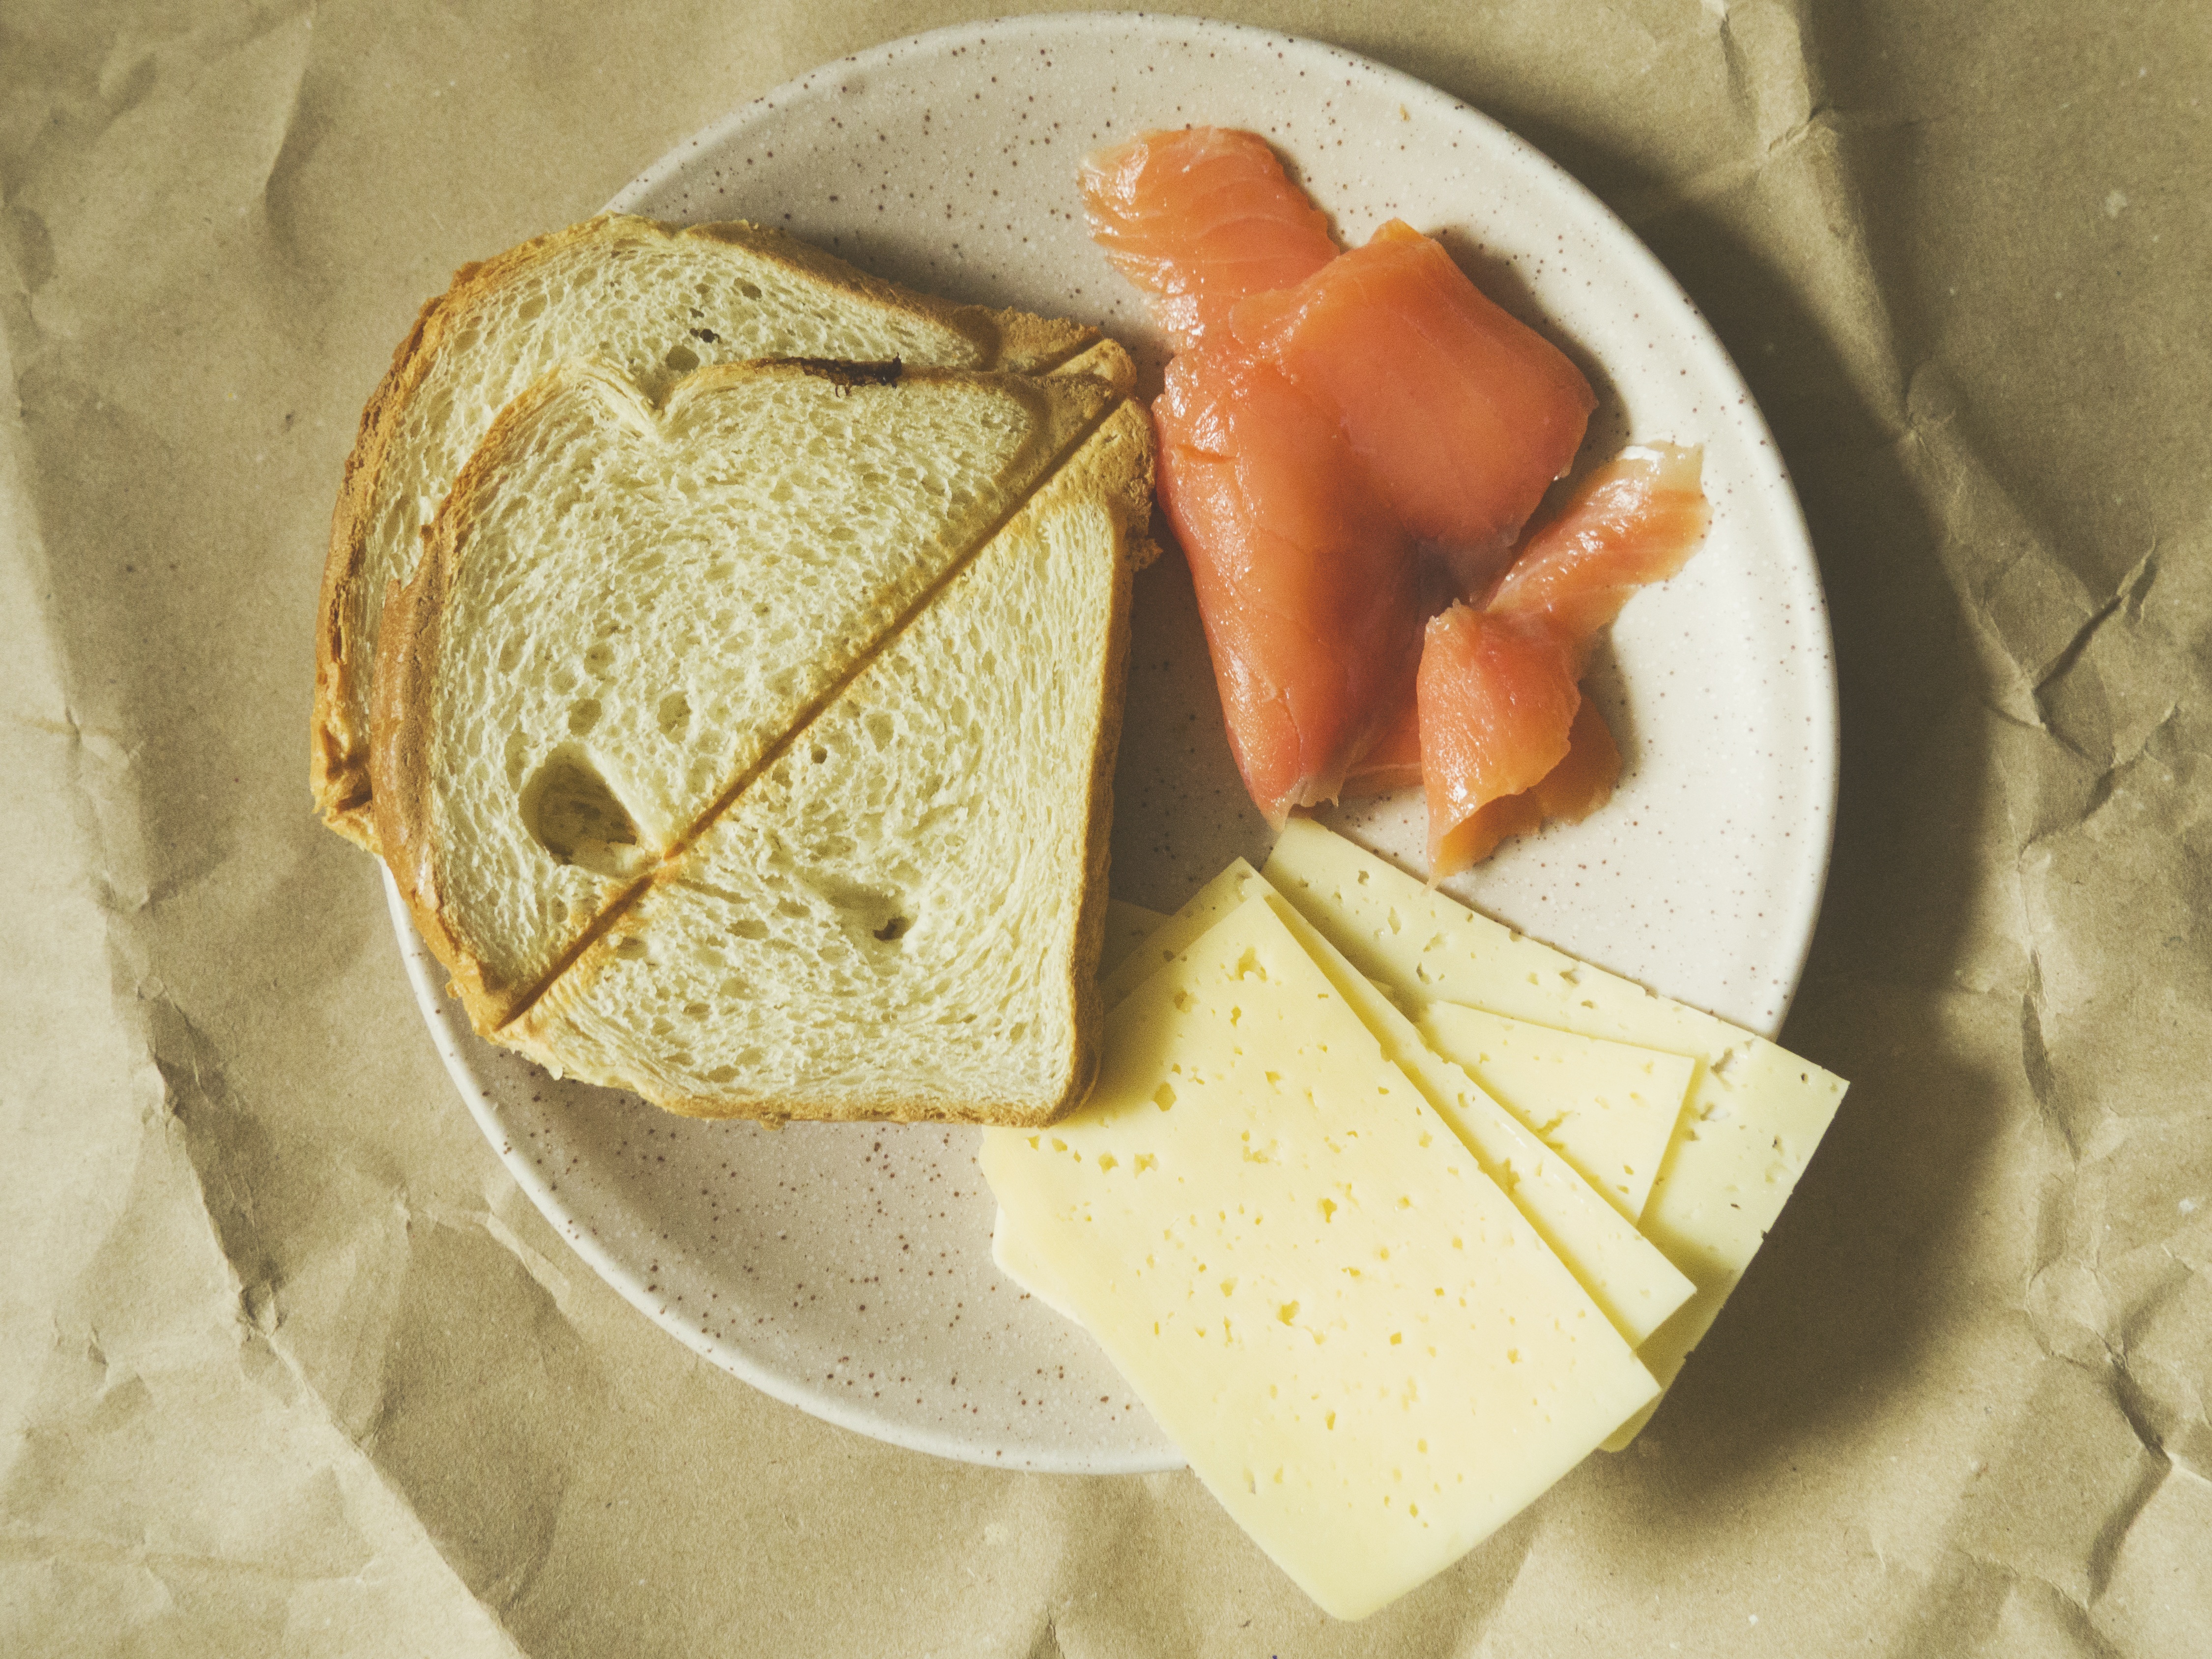
home, dish, meal, food, produce, plate, fish, breakfast, baking, delicious, dairy product, bread, cheese, nutrition, salmon, taste, baked goods